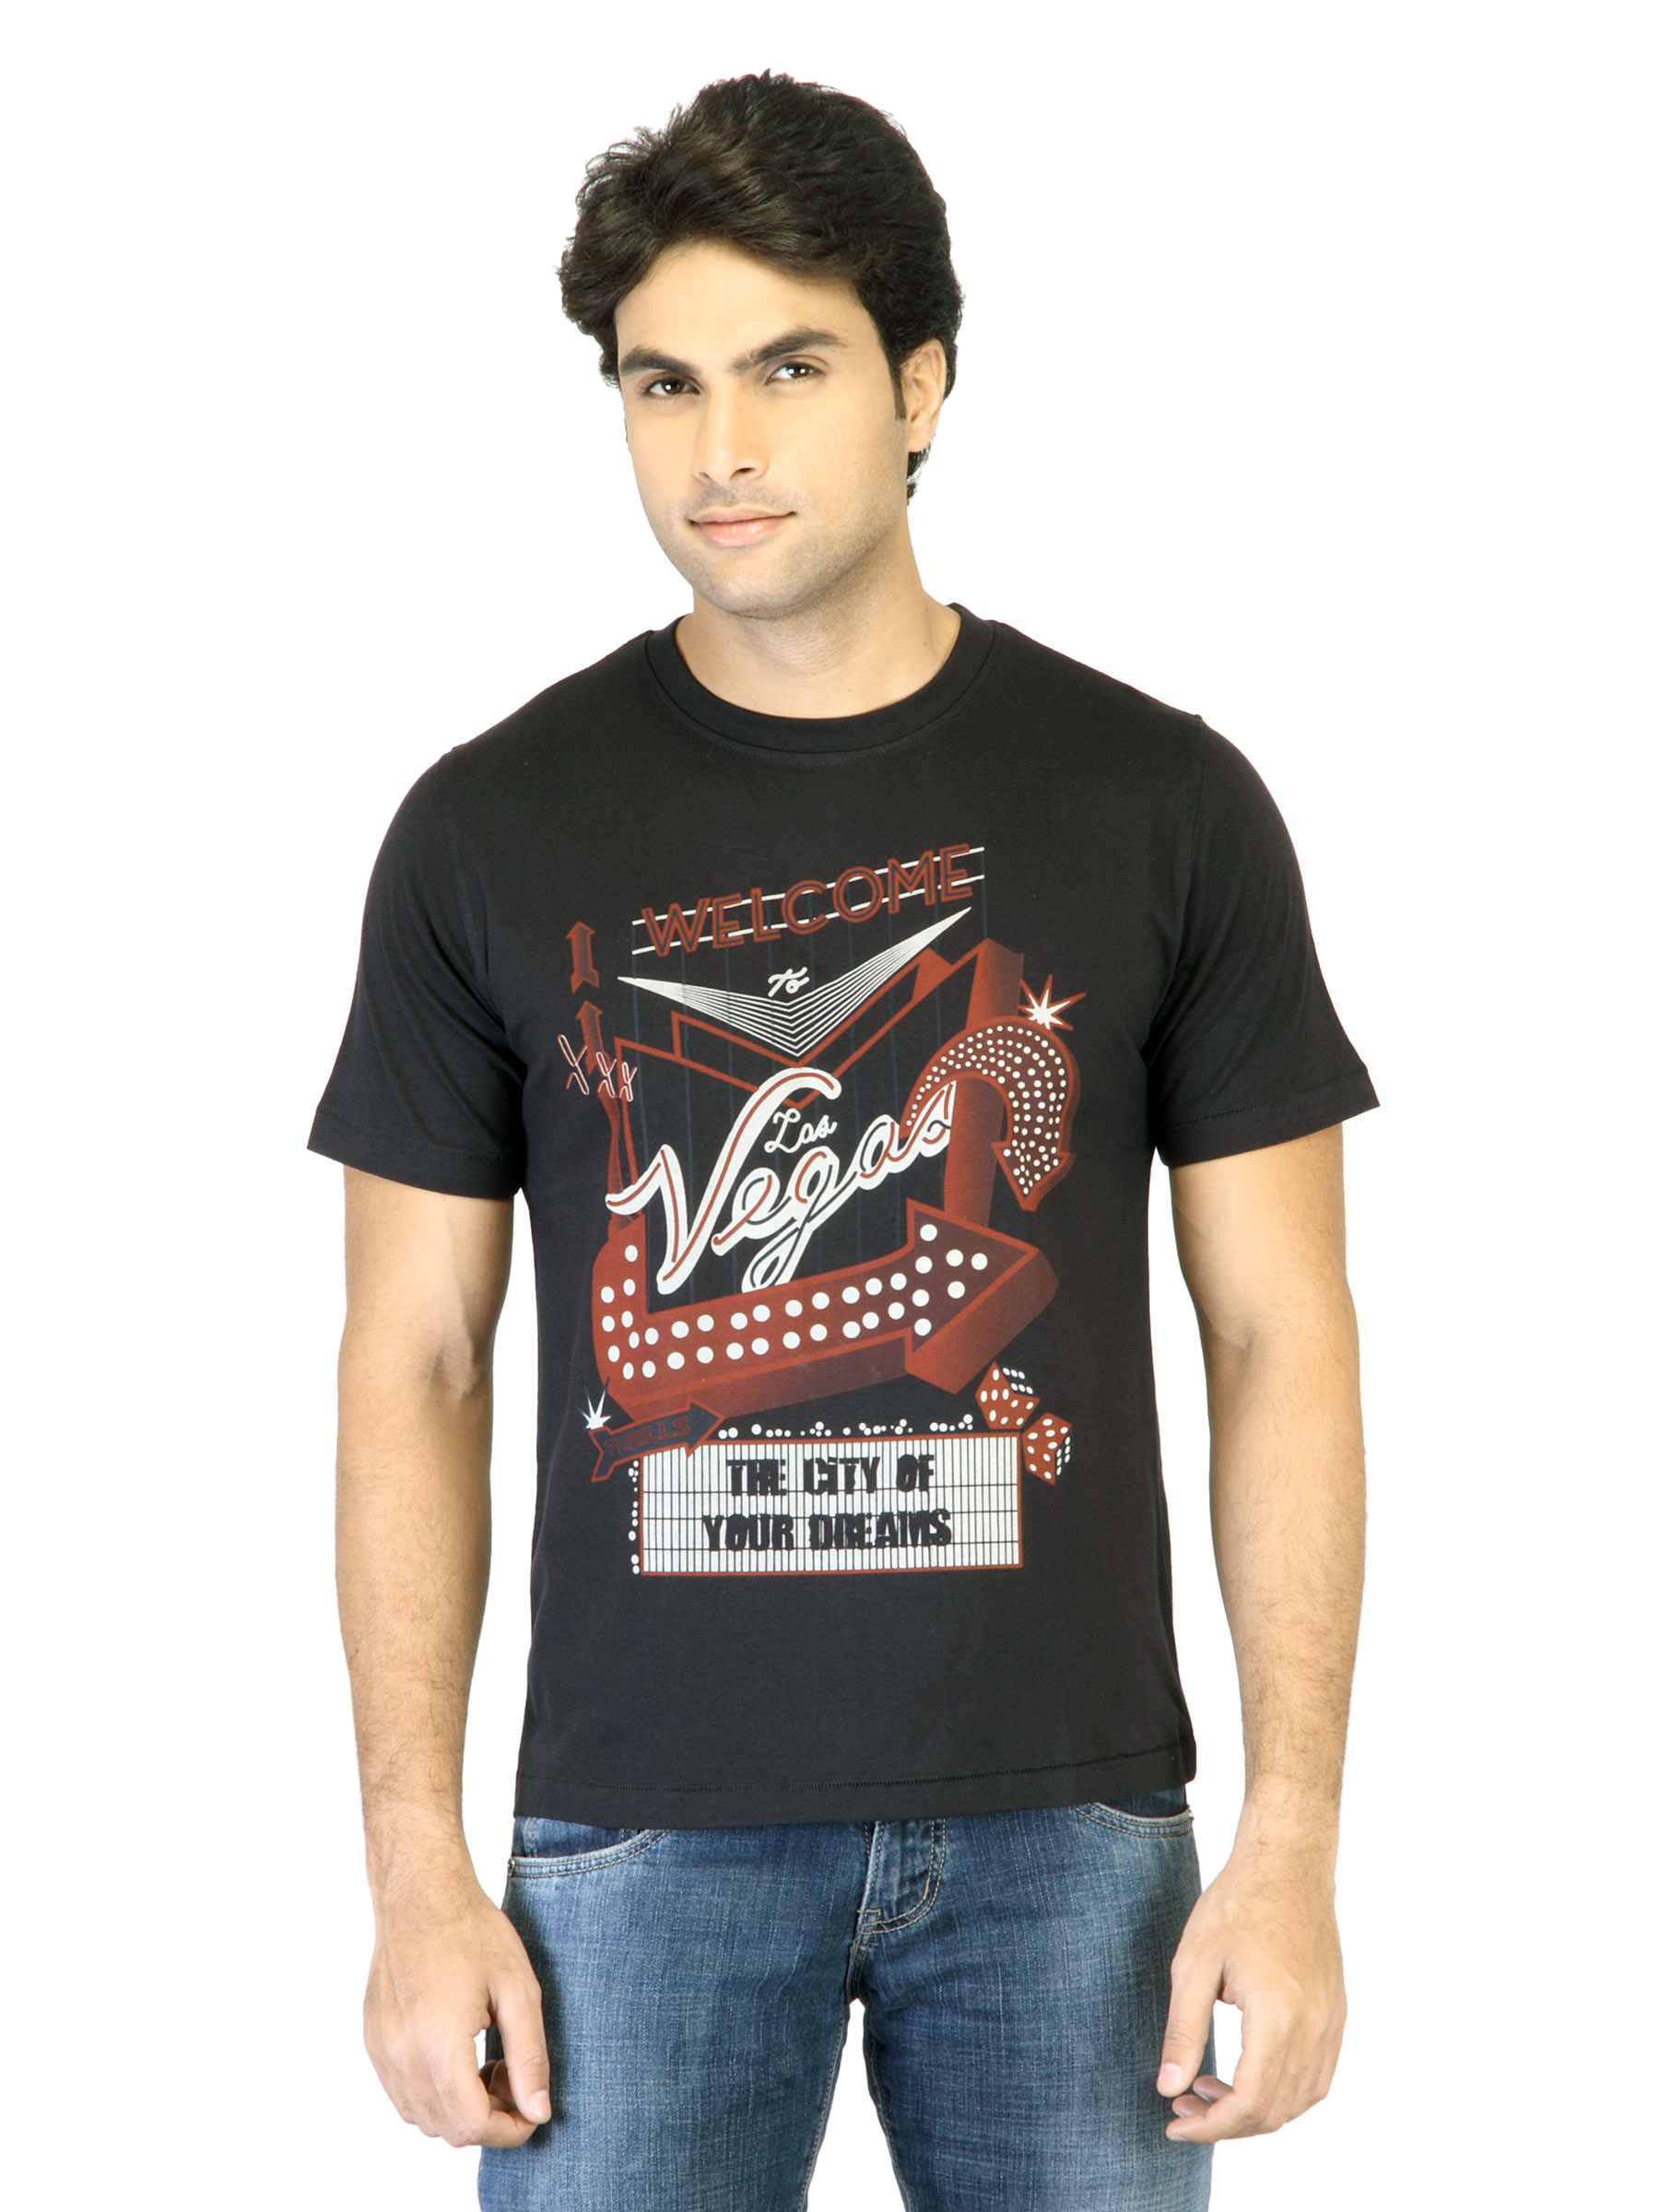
Locomotive Men Printed Black T-shirt
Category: Apparel / Topwear / Tshirts
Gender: Men
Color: Black
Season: Fall 2011
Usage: Casual